Moscow

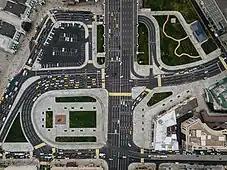
Intersection at Tverskaya Zastava Square

Moscow is one of the largest science centers in Russia. The headquarters of the Russian Academy of Sciences are located in Moscow as well as research and applied science institutions. The Kurchatov Institute, Russia's leading research and development institution in the fields of nuclear energy, where the first nuclear reactor in Europe was built, the Landau Institute for Theoretical Physics, Institute for Theoretical and Experimental Physics, Kapitza Institute for Physical Problems and Steklov Institute of Mathematics are all situated in Moscow.